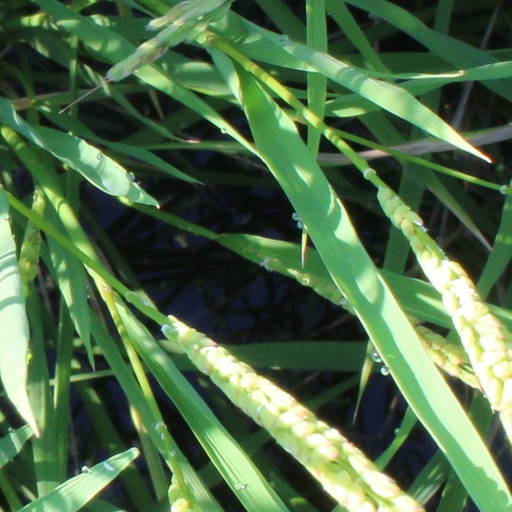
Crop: rice